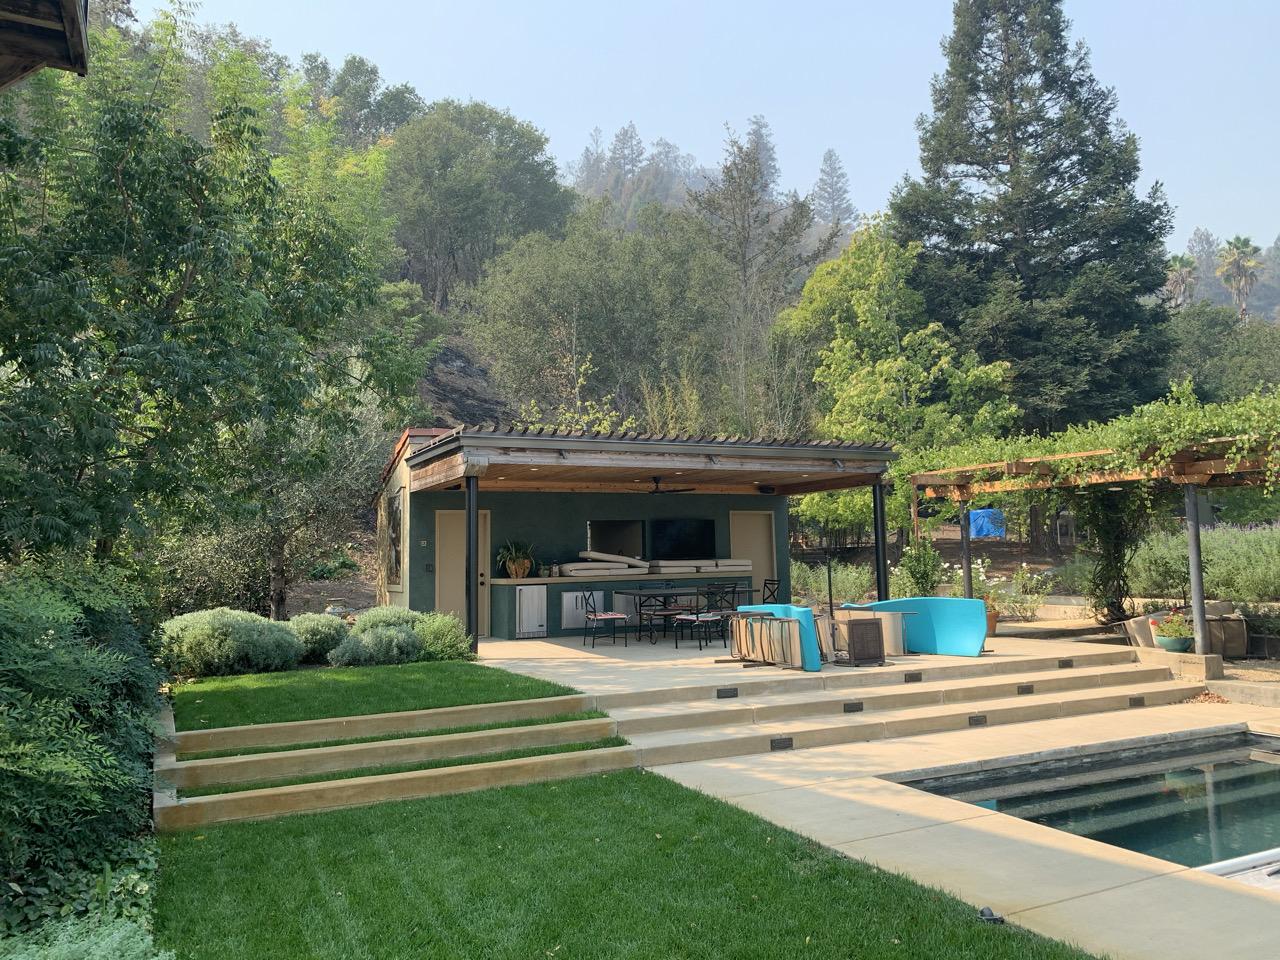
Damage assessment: no_damage